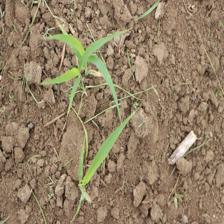
Label: Sorghum